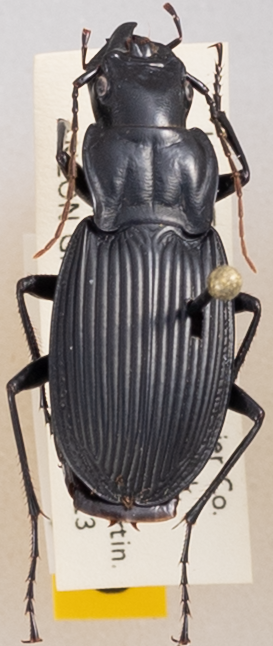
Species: Dicaelus teter
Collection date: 2017-06-13
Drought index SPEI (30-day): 1.498
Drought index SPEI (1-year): -0.946
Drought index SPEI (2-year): -0.54